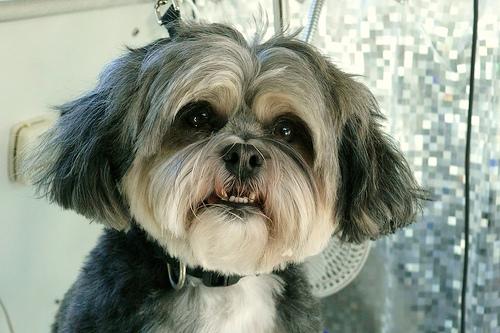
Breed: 215-n000038-Lhasa